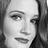
Emotion: neutral